Simon Fernandes

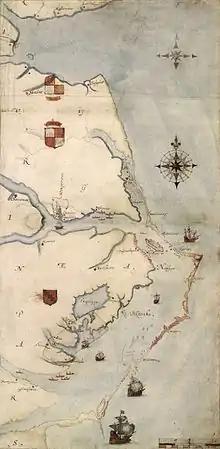
Watercolor sketch by Governor John White of the Roanoke area c. 1585

In 1578, the year following his arrest and release, Fernandes was appointed pilot to Sir Humphrey Gilbert, who was planning an expedition to colonise the Americas with the backing of Walsingham. Fernandes was of course well known to the Spanish authorities, who did not approve of his activities. In 1578 the Spanish Ambassasor wrote to King Philip II of Spain, referring to Gilbert's proposed voyage of discovery: